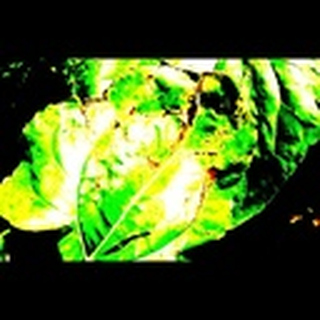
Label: cotton_bacterial_blight